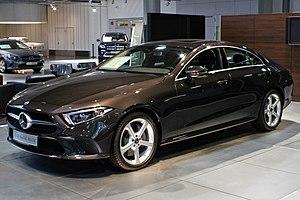
La Mercedes-Benz Classe CLS est une gamme d'automobile routière luxueuse du constructeur allemand Mercedes-Benz. Elle sera lancée en 2004 puis en 2010 et renouvelée en 2018.